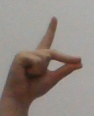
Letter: ta